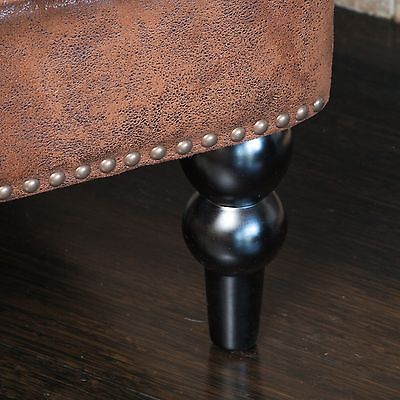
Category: chair